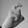
ASL letter: X